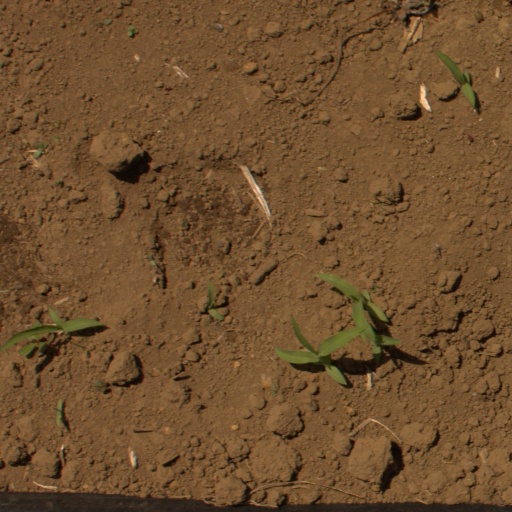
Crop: Jerusalem artichoke